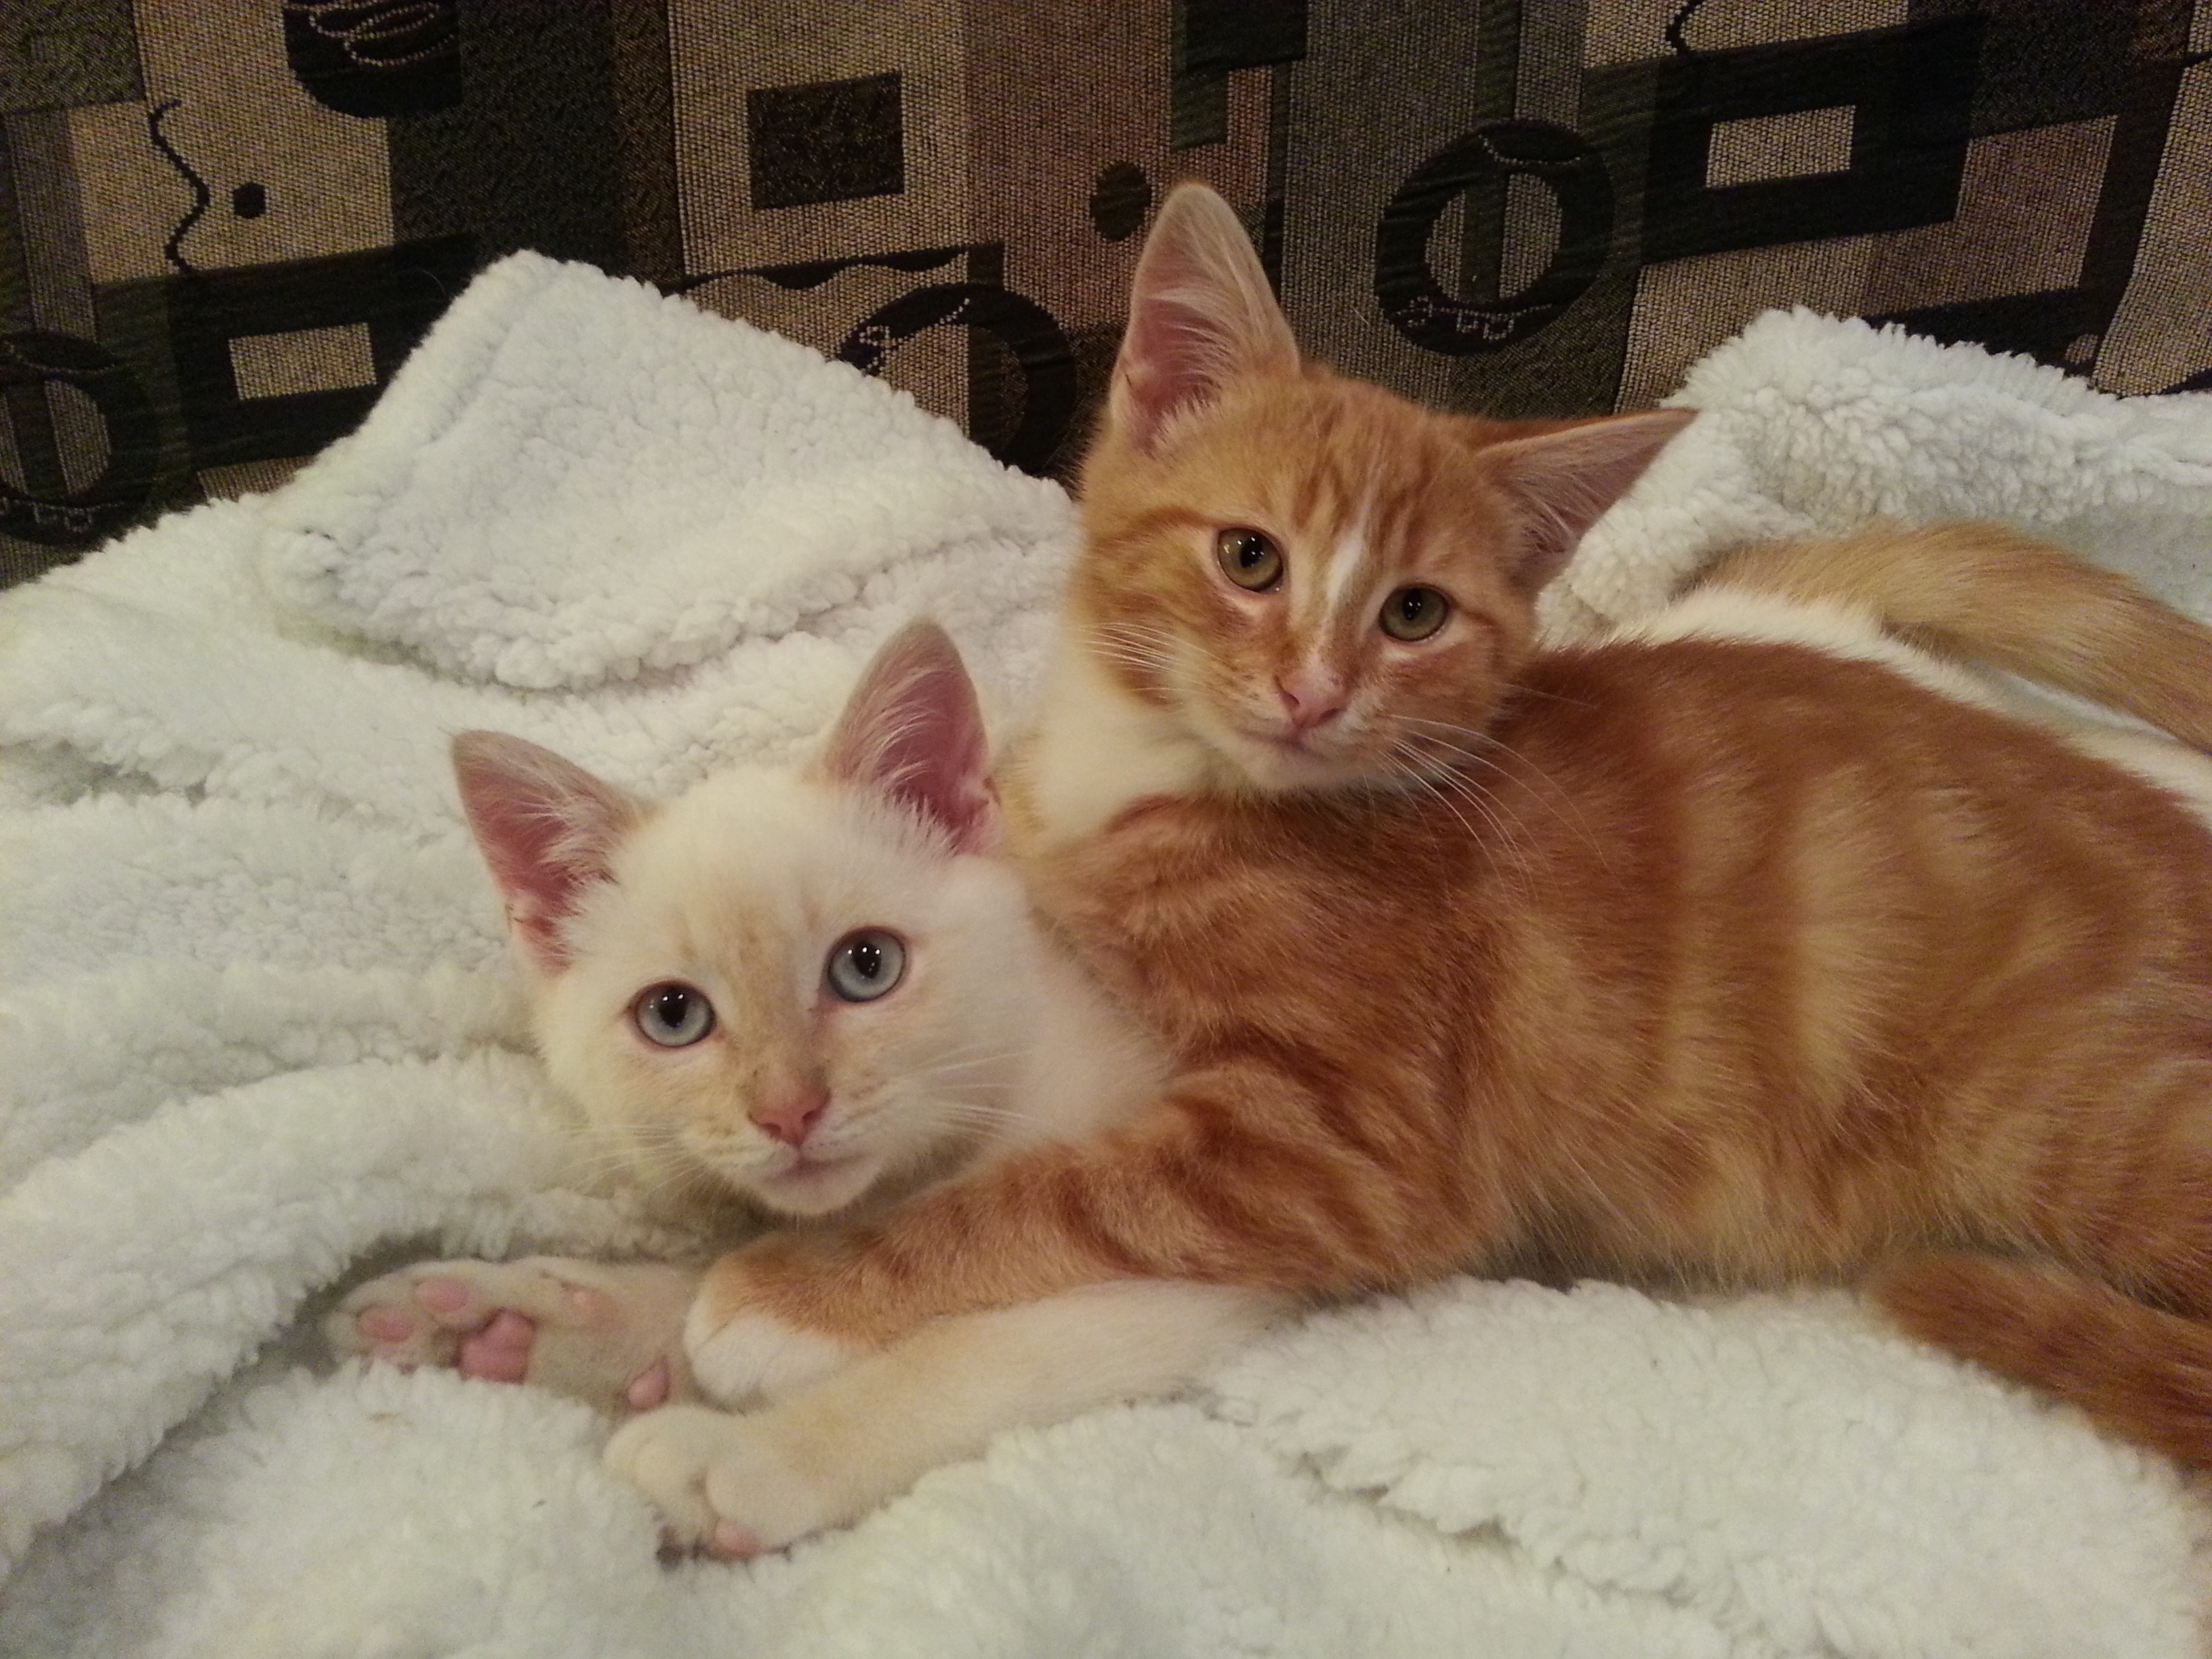
kitten, cat, mammal, playing, whiskers, friends, vertebrate, adorable, kittens, european shorthair, burmilla, small to medium sized cats, cat like mammal, carnivoran, domestic short haired cat, domestic long haired cat